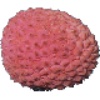
Label: Lychee 1